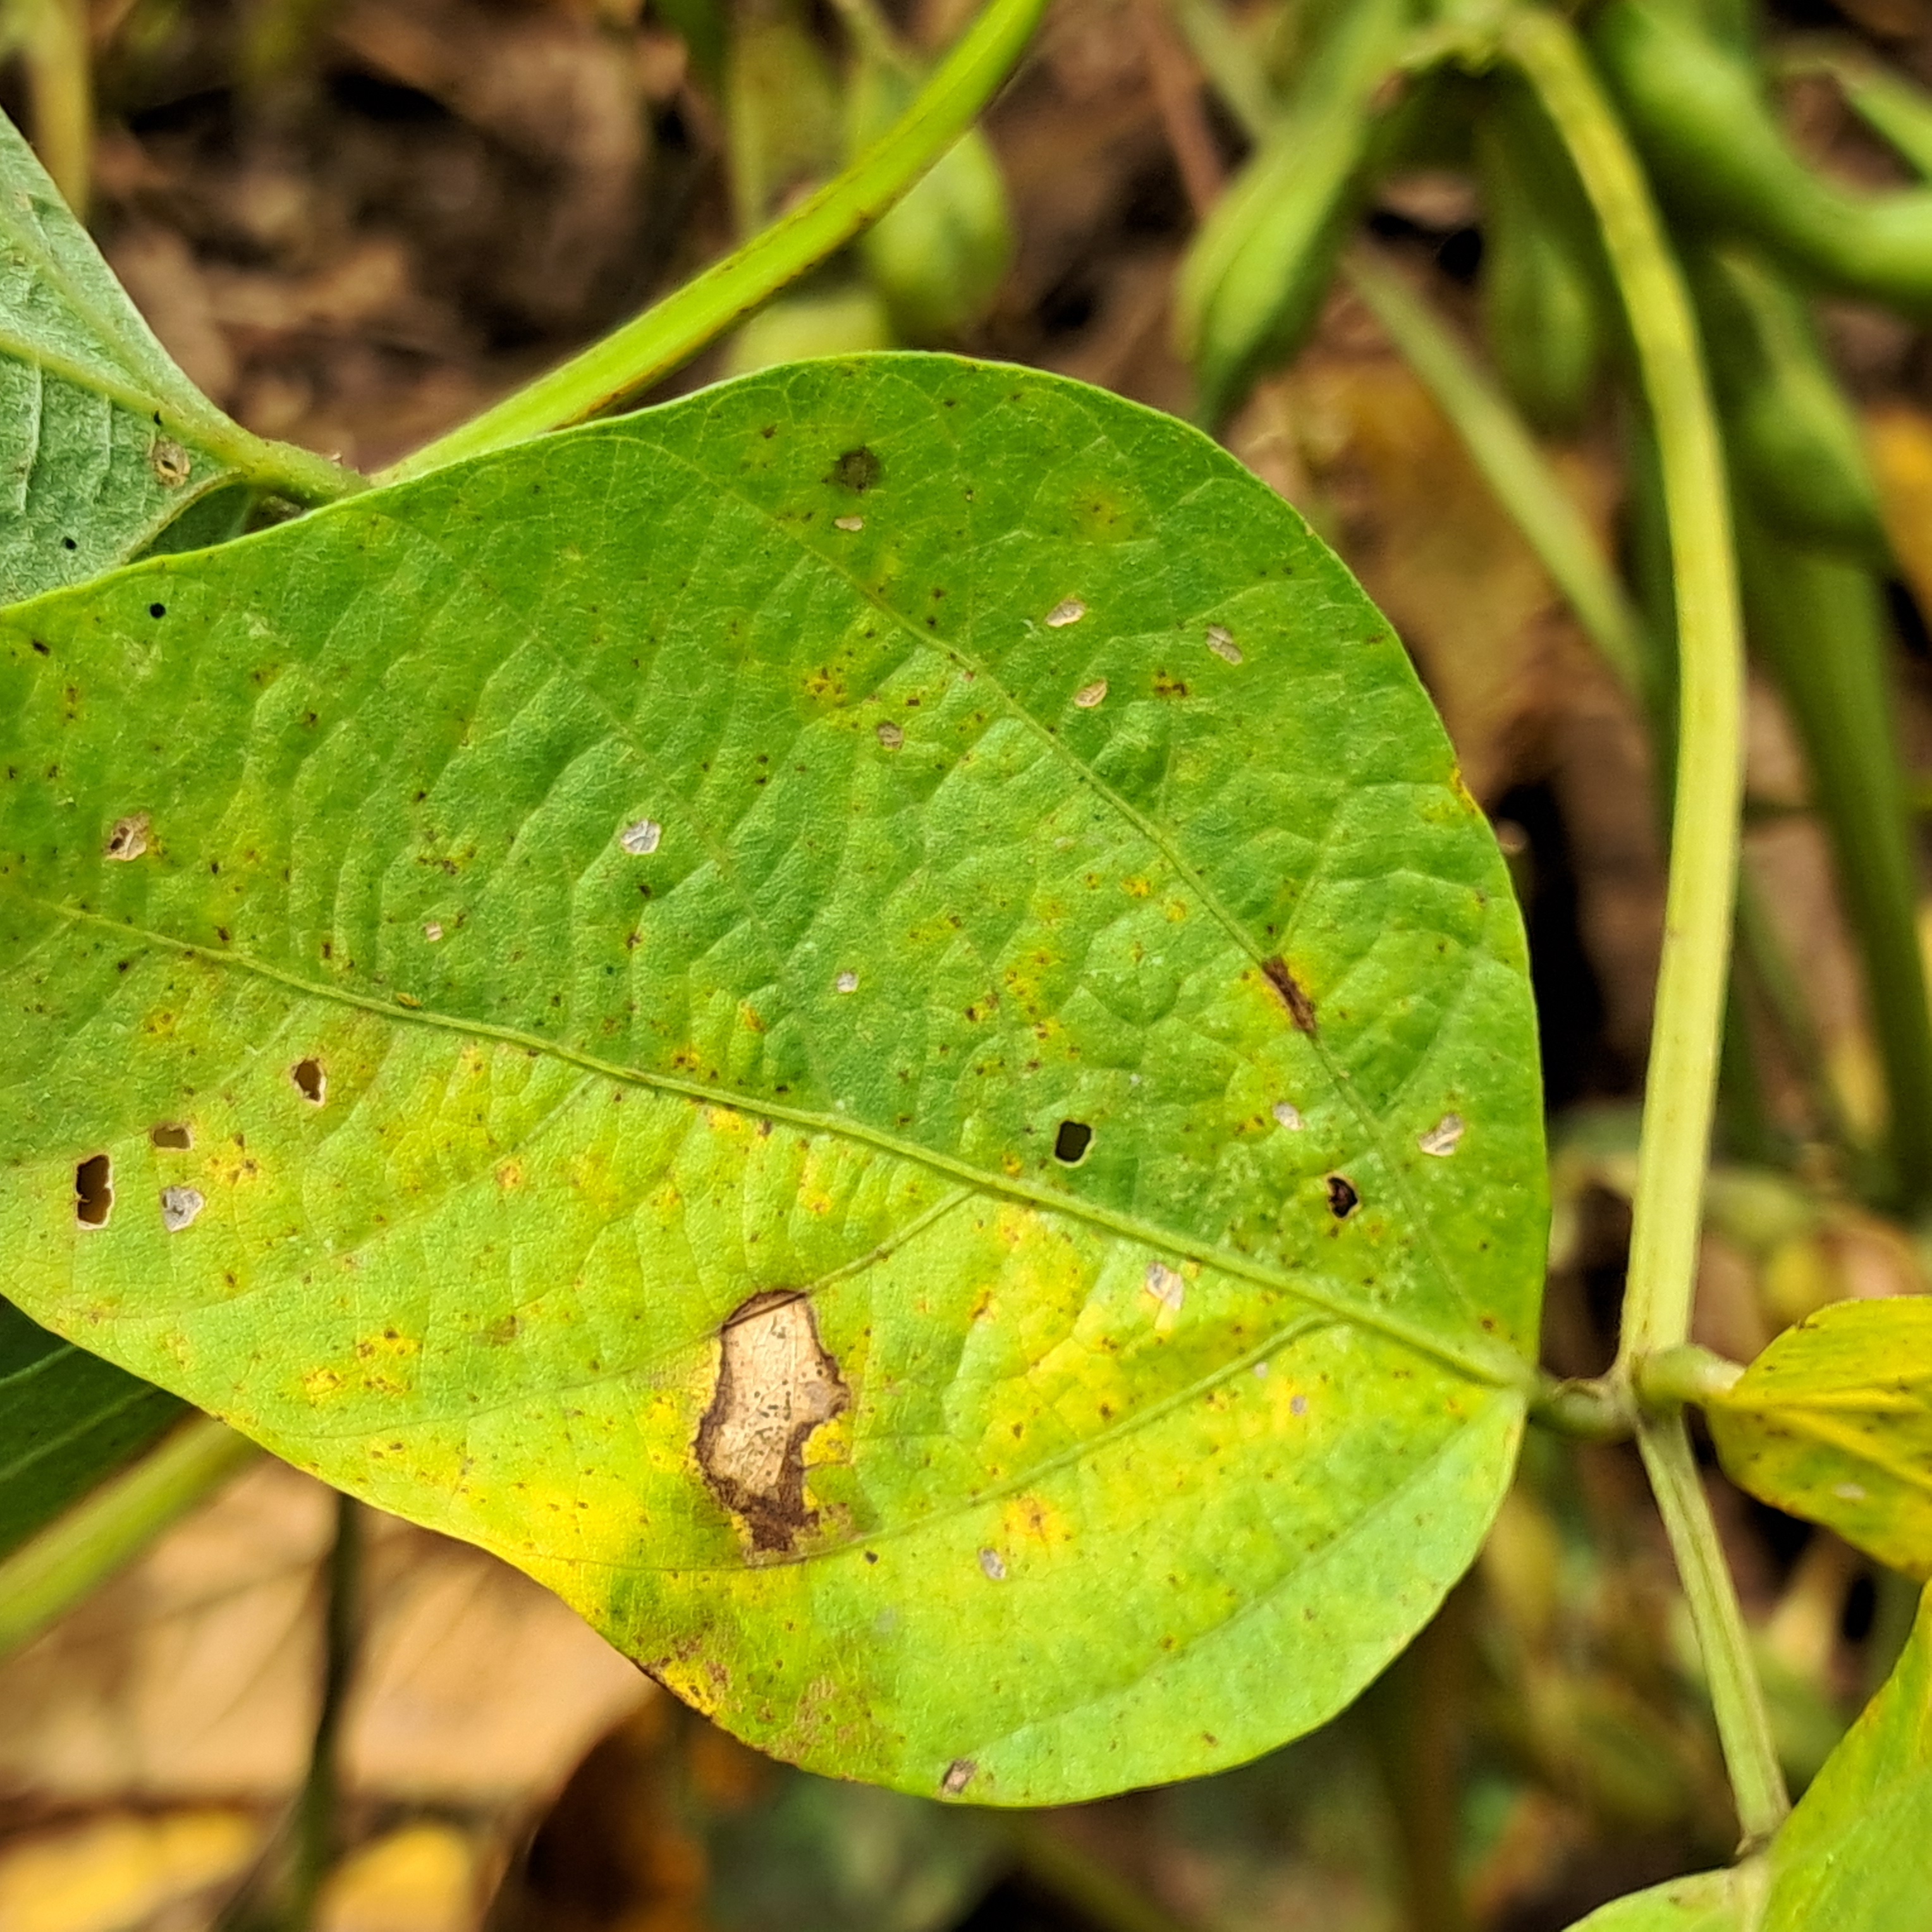
Label: Rust